Nakhlé Moutran

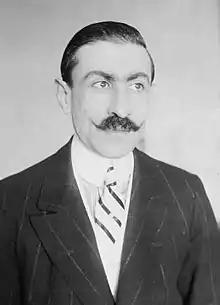
Nakhlé Moutran while in the United States.

Nakhlé Moutran ( - 14 July 1872 - 1915) was the pasha of Baalbek (Lebanon) during the late Ottoman empire period. He was a Greek Melkite Catholic, and inherited his political office from his grandfather who is said to have been the first Christian to be given the title "Pasha" after the Tanzimat edict of 1856. He was close to France, which after the onset of World War I caused his arrest and trial where he was sentenced to perpetual prison with labour, but died on his way to his designated imprisonment location in Diyarbakr.